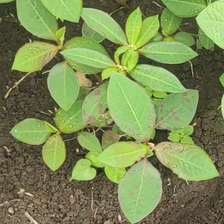
Weed species: Moti_dudhi(Euphorbia_geneculata_L)